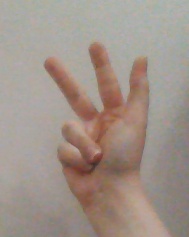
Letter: al